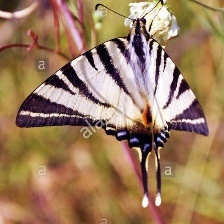
Species: SCARCE SWALLOW